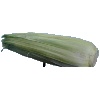
Label: Corn Husk 1